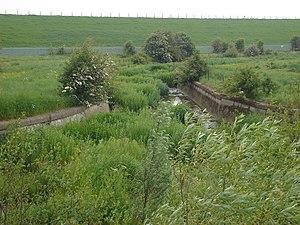
Ponders End est un district du Borough londonien d'Enfield du north London adjacent par l'est au canal Lee Navigation dans la Lea Valley. Il a une rue centrale commerçante, Hertford Road et il est composé de parties du nord d'Edmonton et du sud de Enfield.